Abraham Dickerson Farmhouse

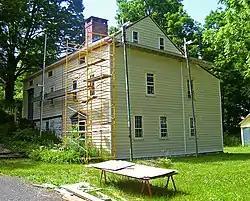
The house undergoing some renovation in 2007

The Abraham Dickerson Farmhouse is a historic residence in the town of Montgomery in Orange County, New York, United States. It is located on West Searsville Road, which was originally the driveway to its entrance.